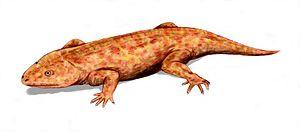
Seymouria est un genre éteint de petits tétrapodes reptiliomorphes du Permien inférieur. Il est connu aux États-Unis et en Allemagne.
Les reptiliomorphes forment un clade de tétrapodes amphibiens contenant le groupe-couronne des amniotes.
Les stégocéphales forment un clade réunissant les sarcoptérygiens tétrapodomorphes du clade des Elpistostegalia ainsi que leurs descendants, les tétrapodes. Ce taxon est caractérisé par le fait que ses représentants possèdent des membres développés, sauf en cas de perte secondaire.